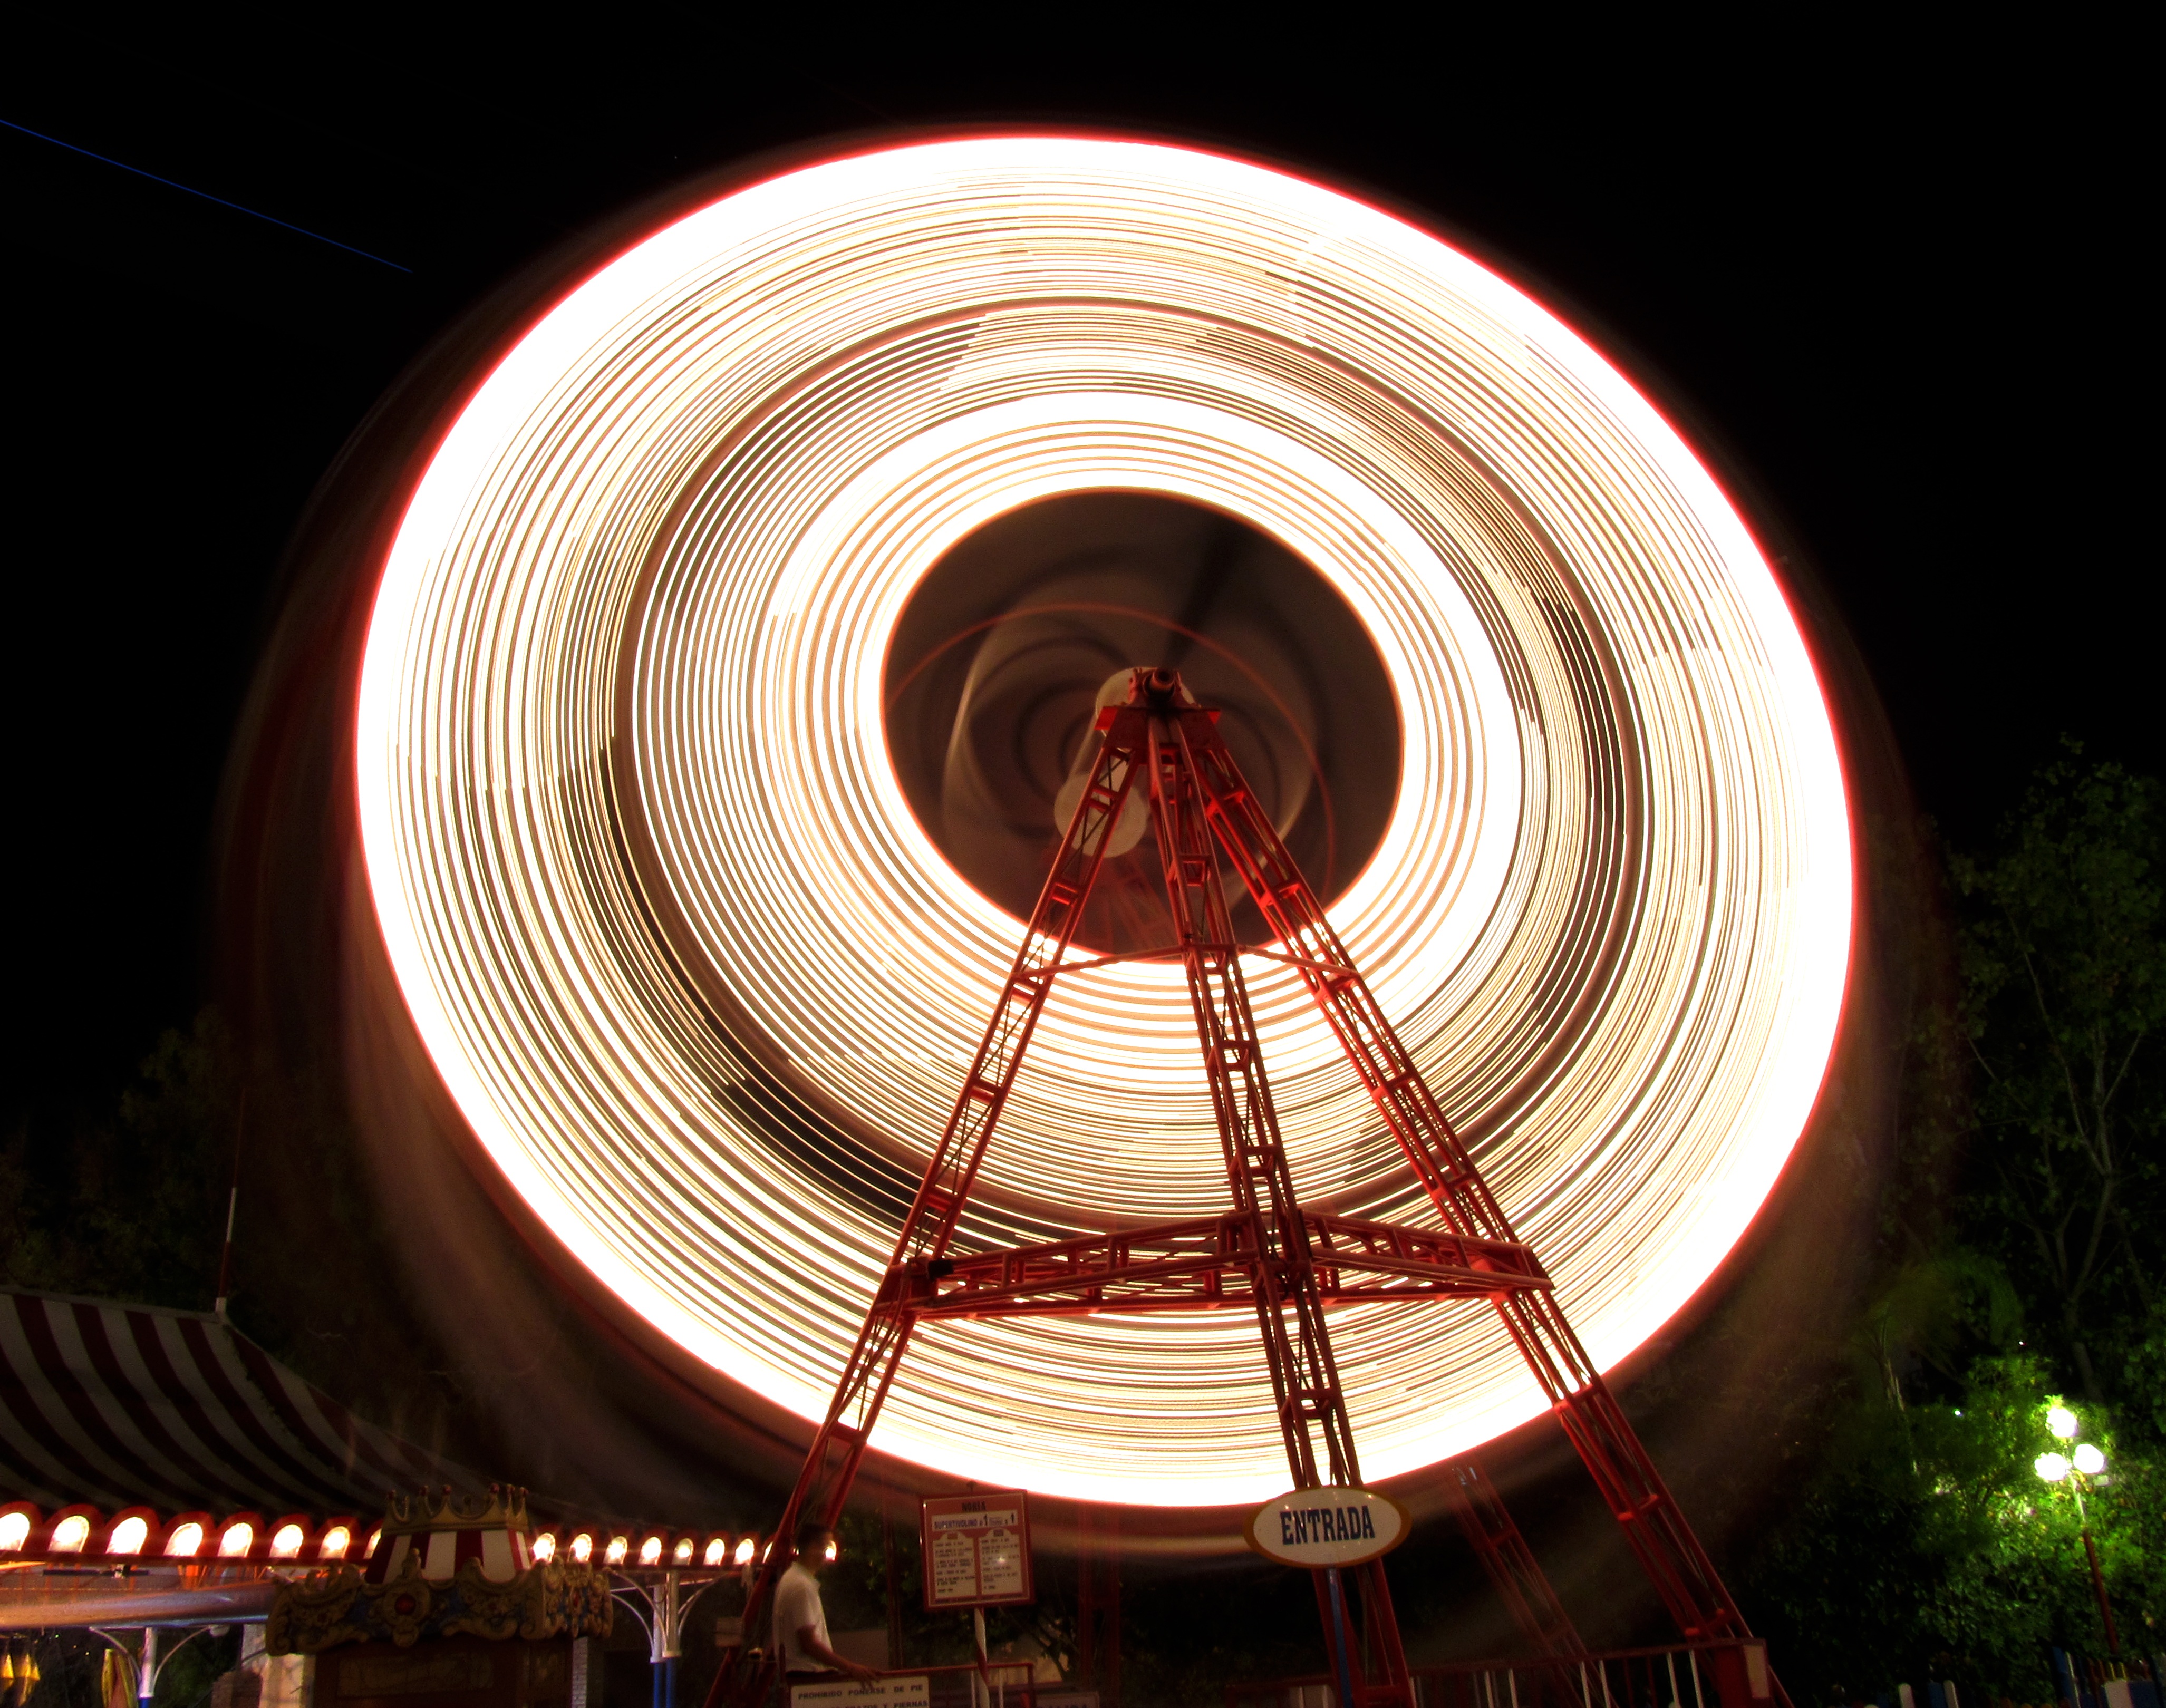
light, night, amusement park, movement, lighting, circle, theatre, symmetry, sphere, shape, long exposition, tivoli, noria